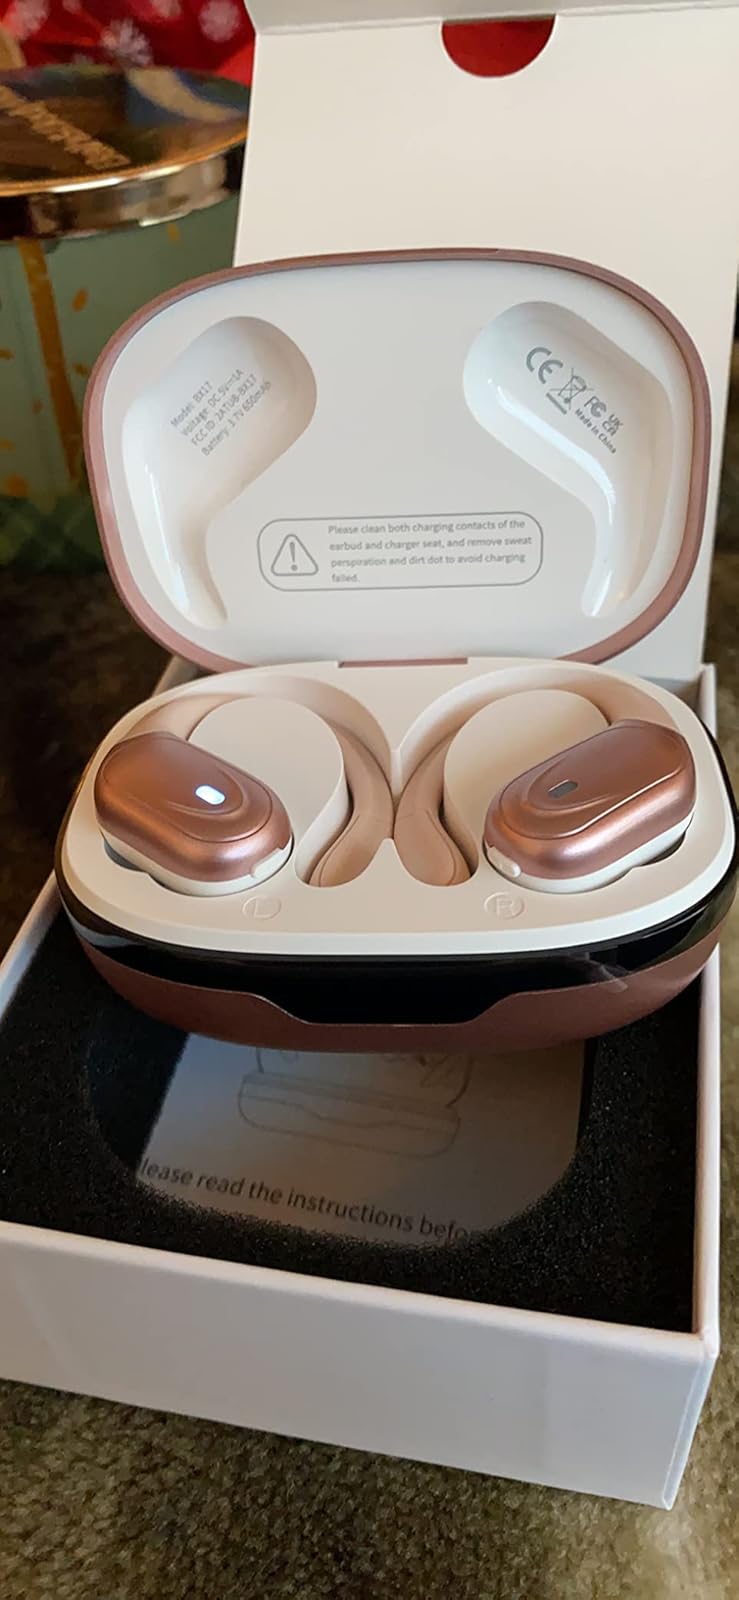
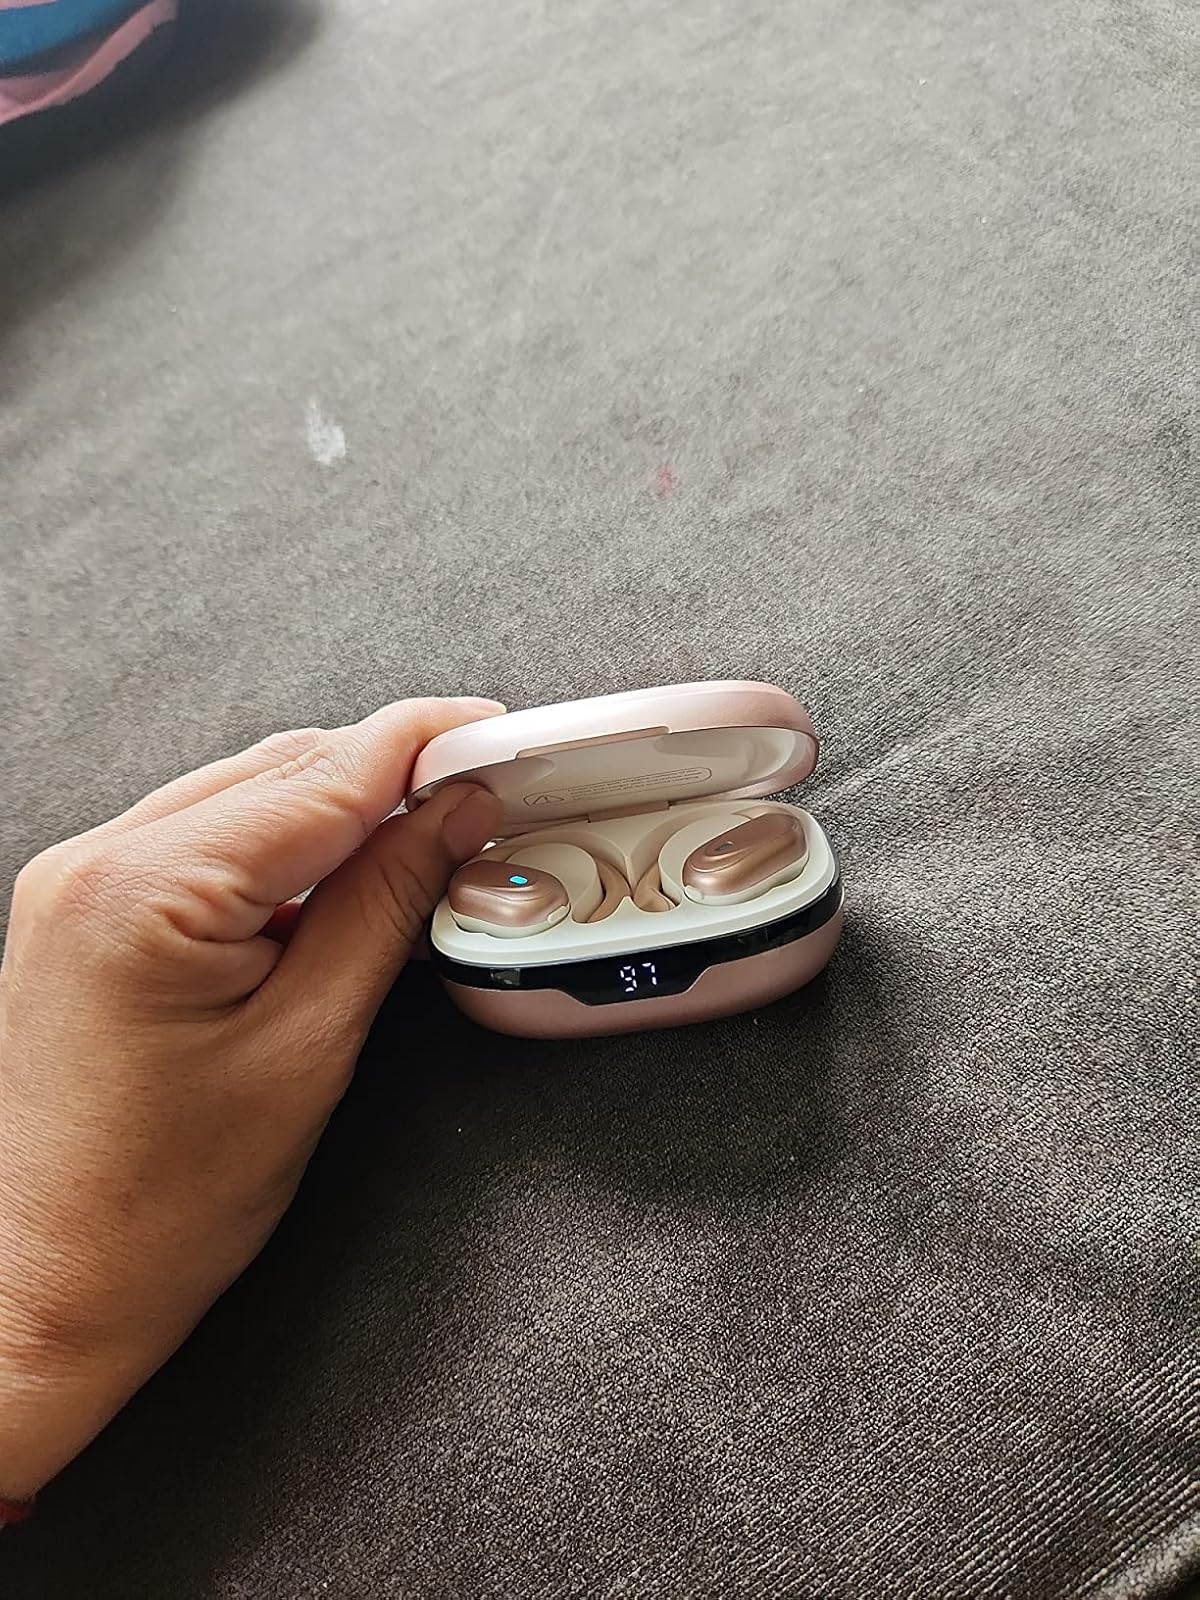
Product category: earbuds
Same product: yes